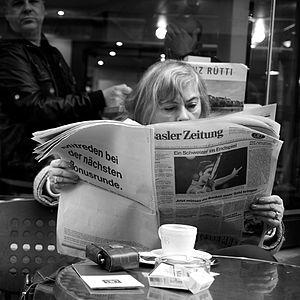
La Basler Zeitung est un quotidien suisse publié à Bâle, écrit en allemand et issu de la fusion, en 1977, de la National-Zeitung et des Basler Nachrichten.